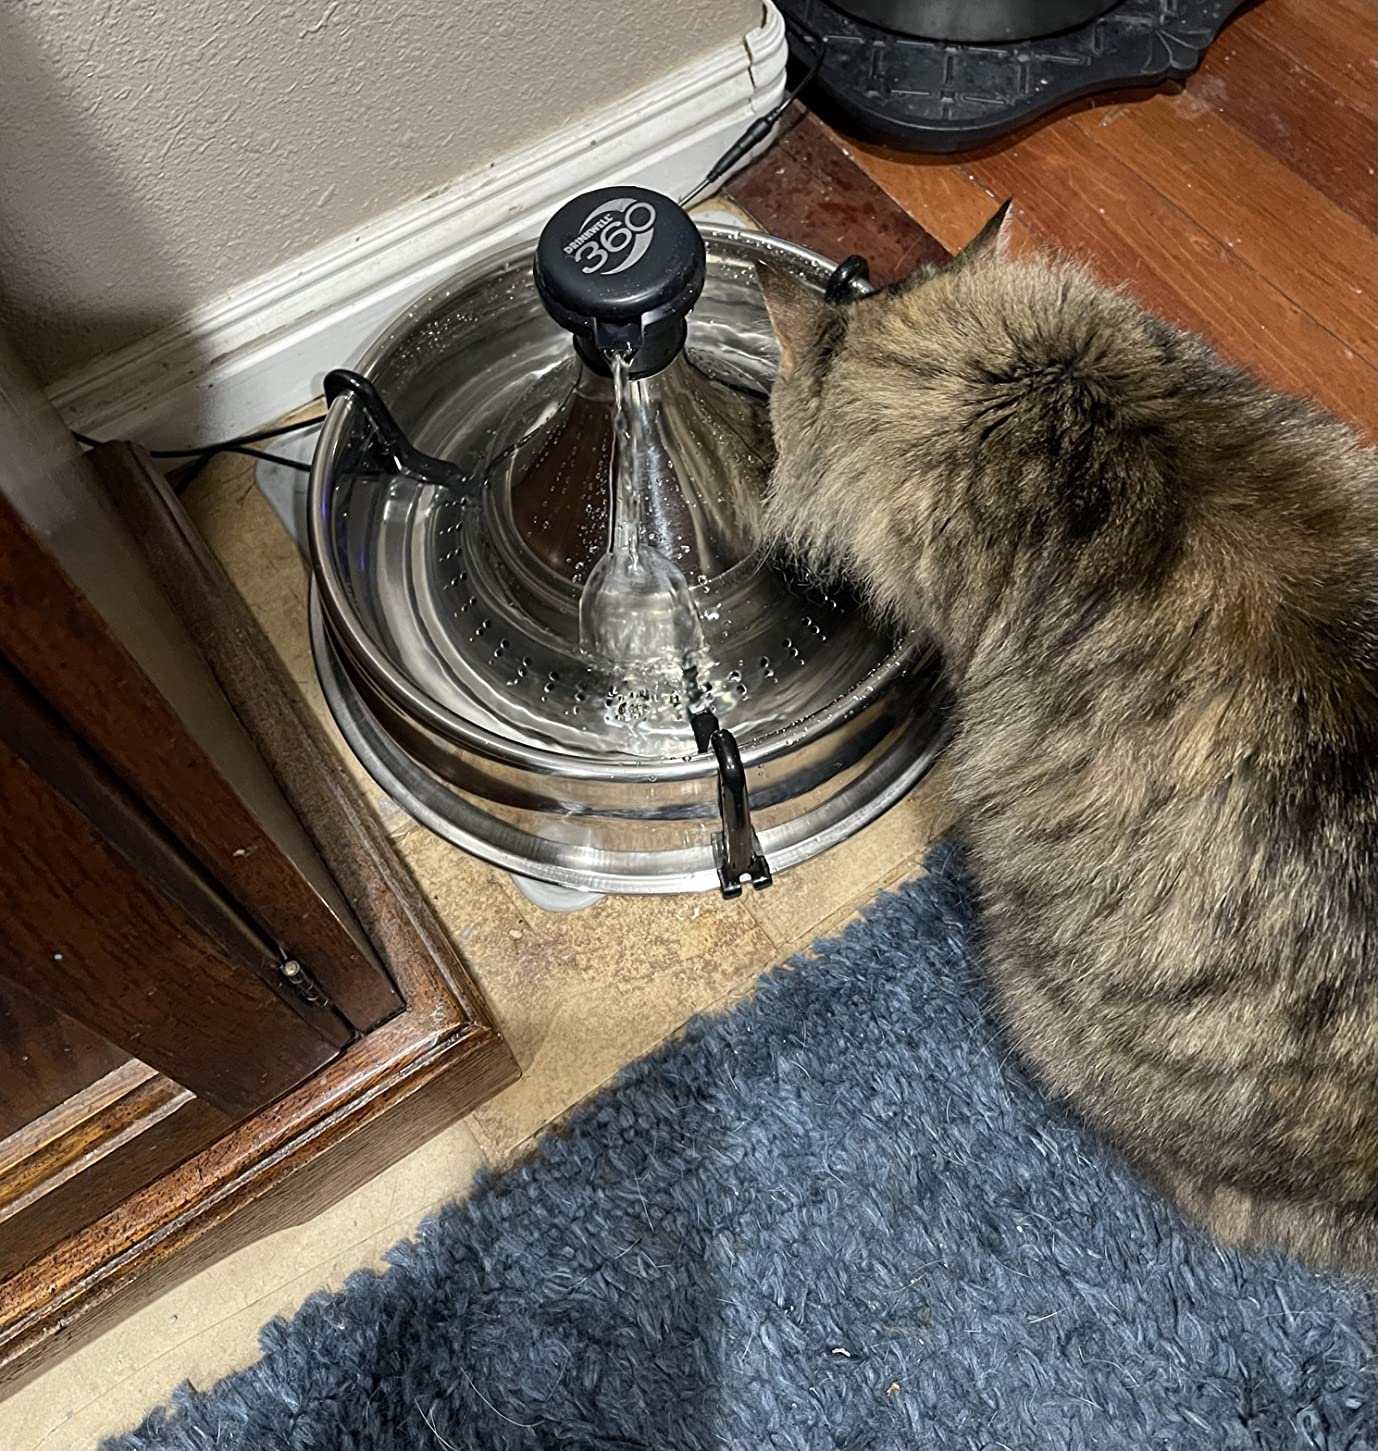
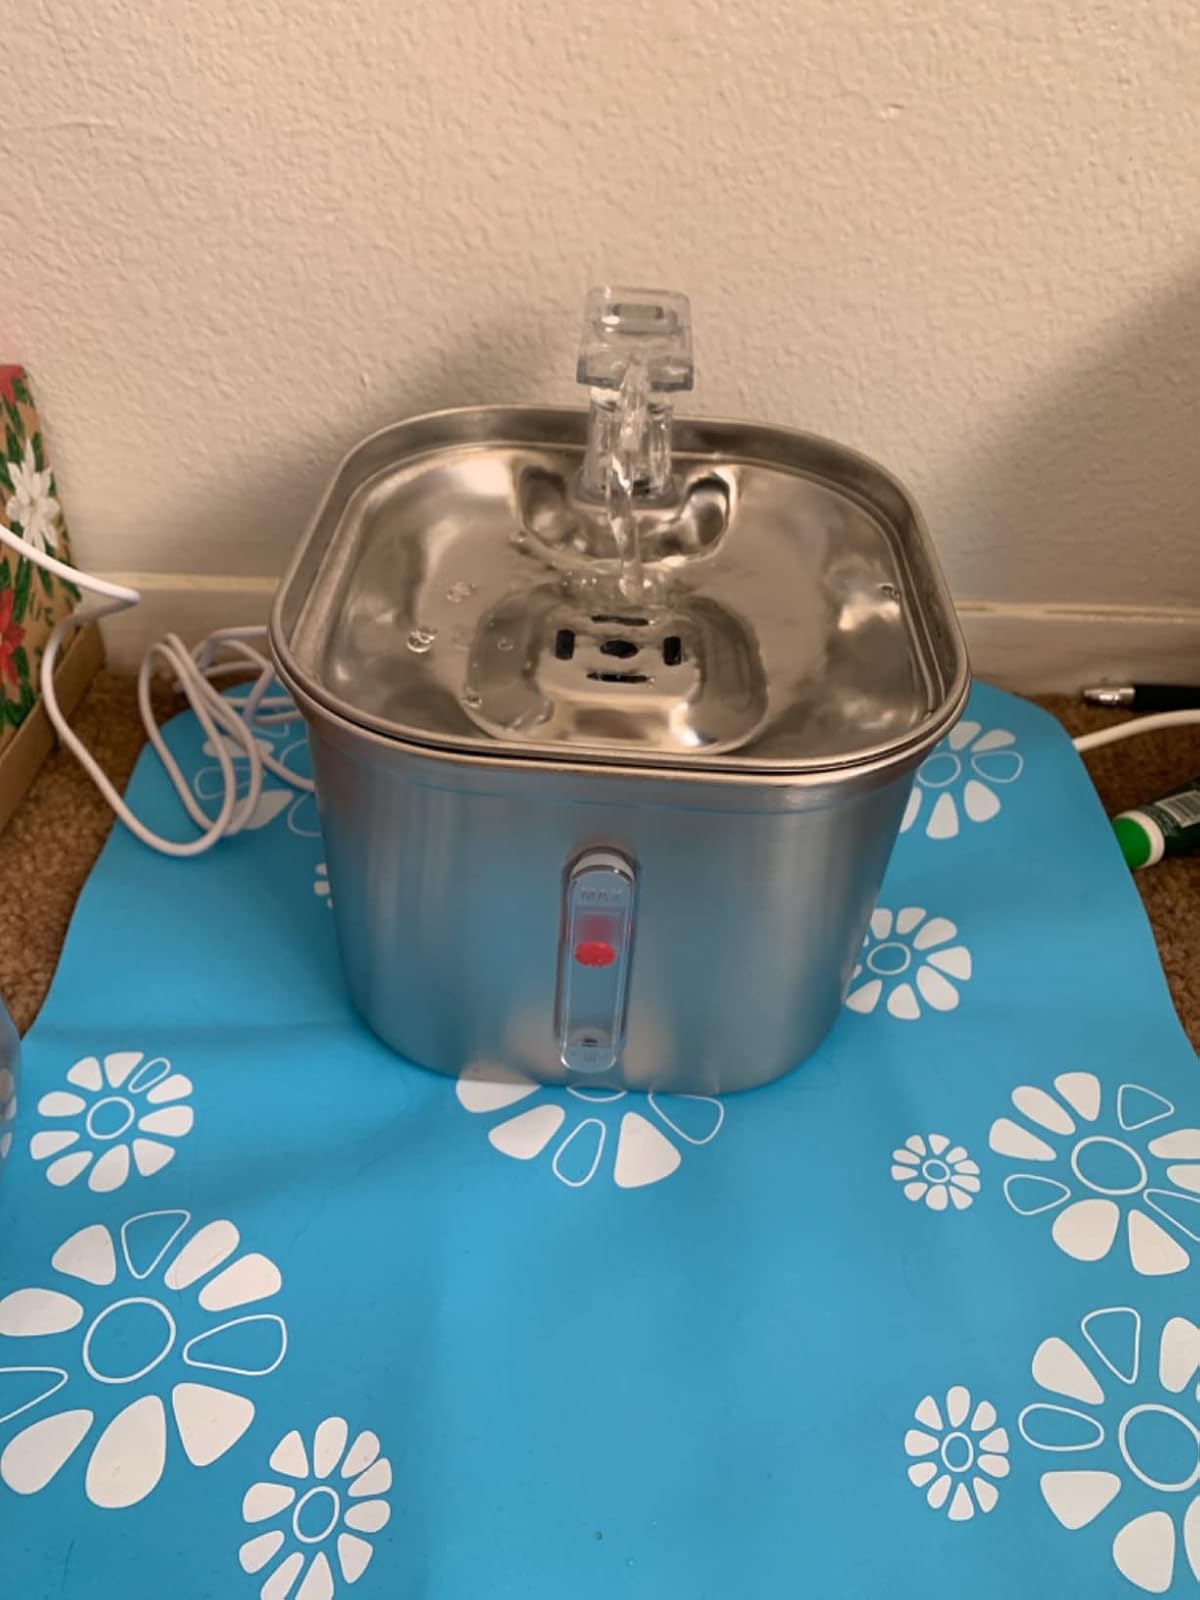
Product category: items_bowl
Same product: no